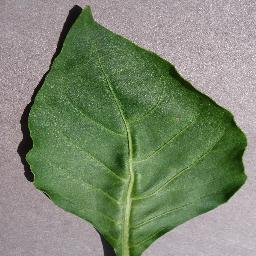
Label: Pepper,_bell___healthy